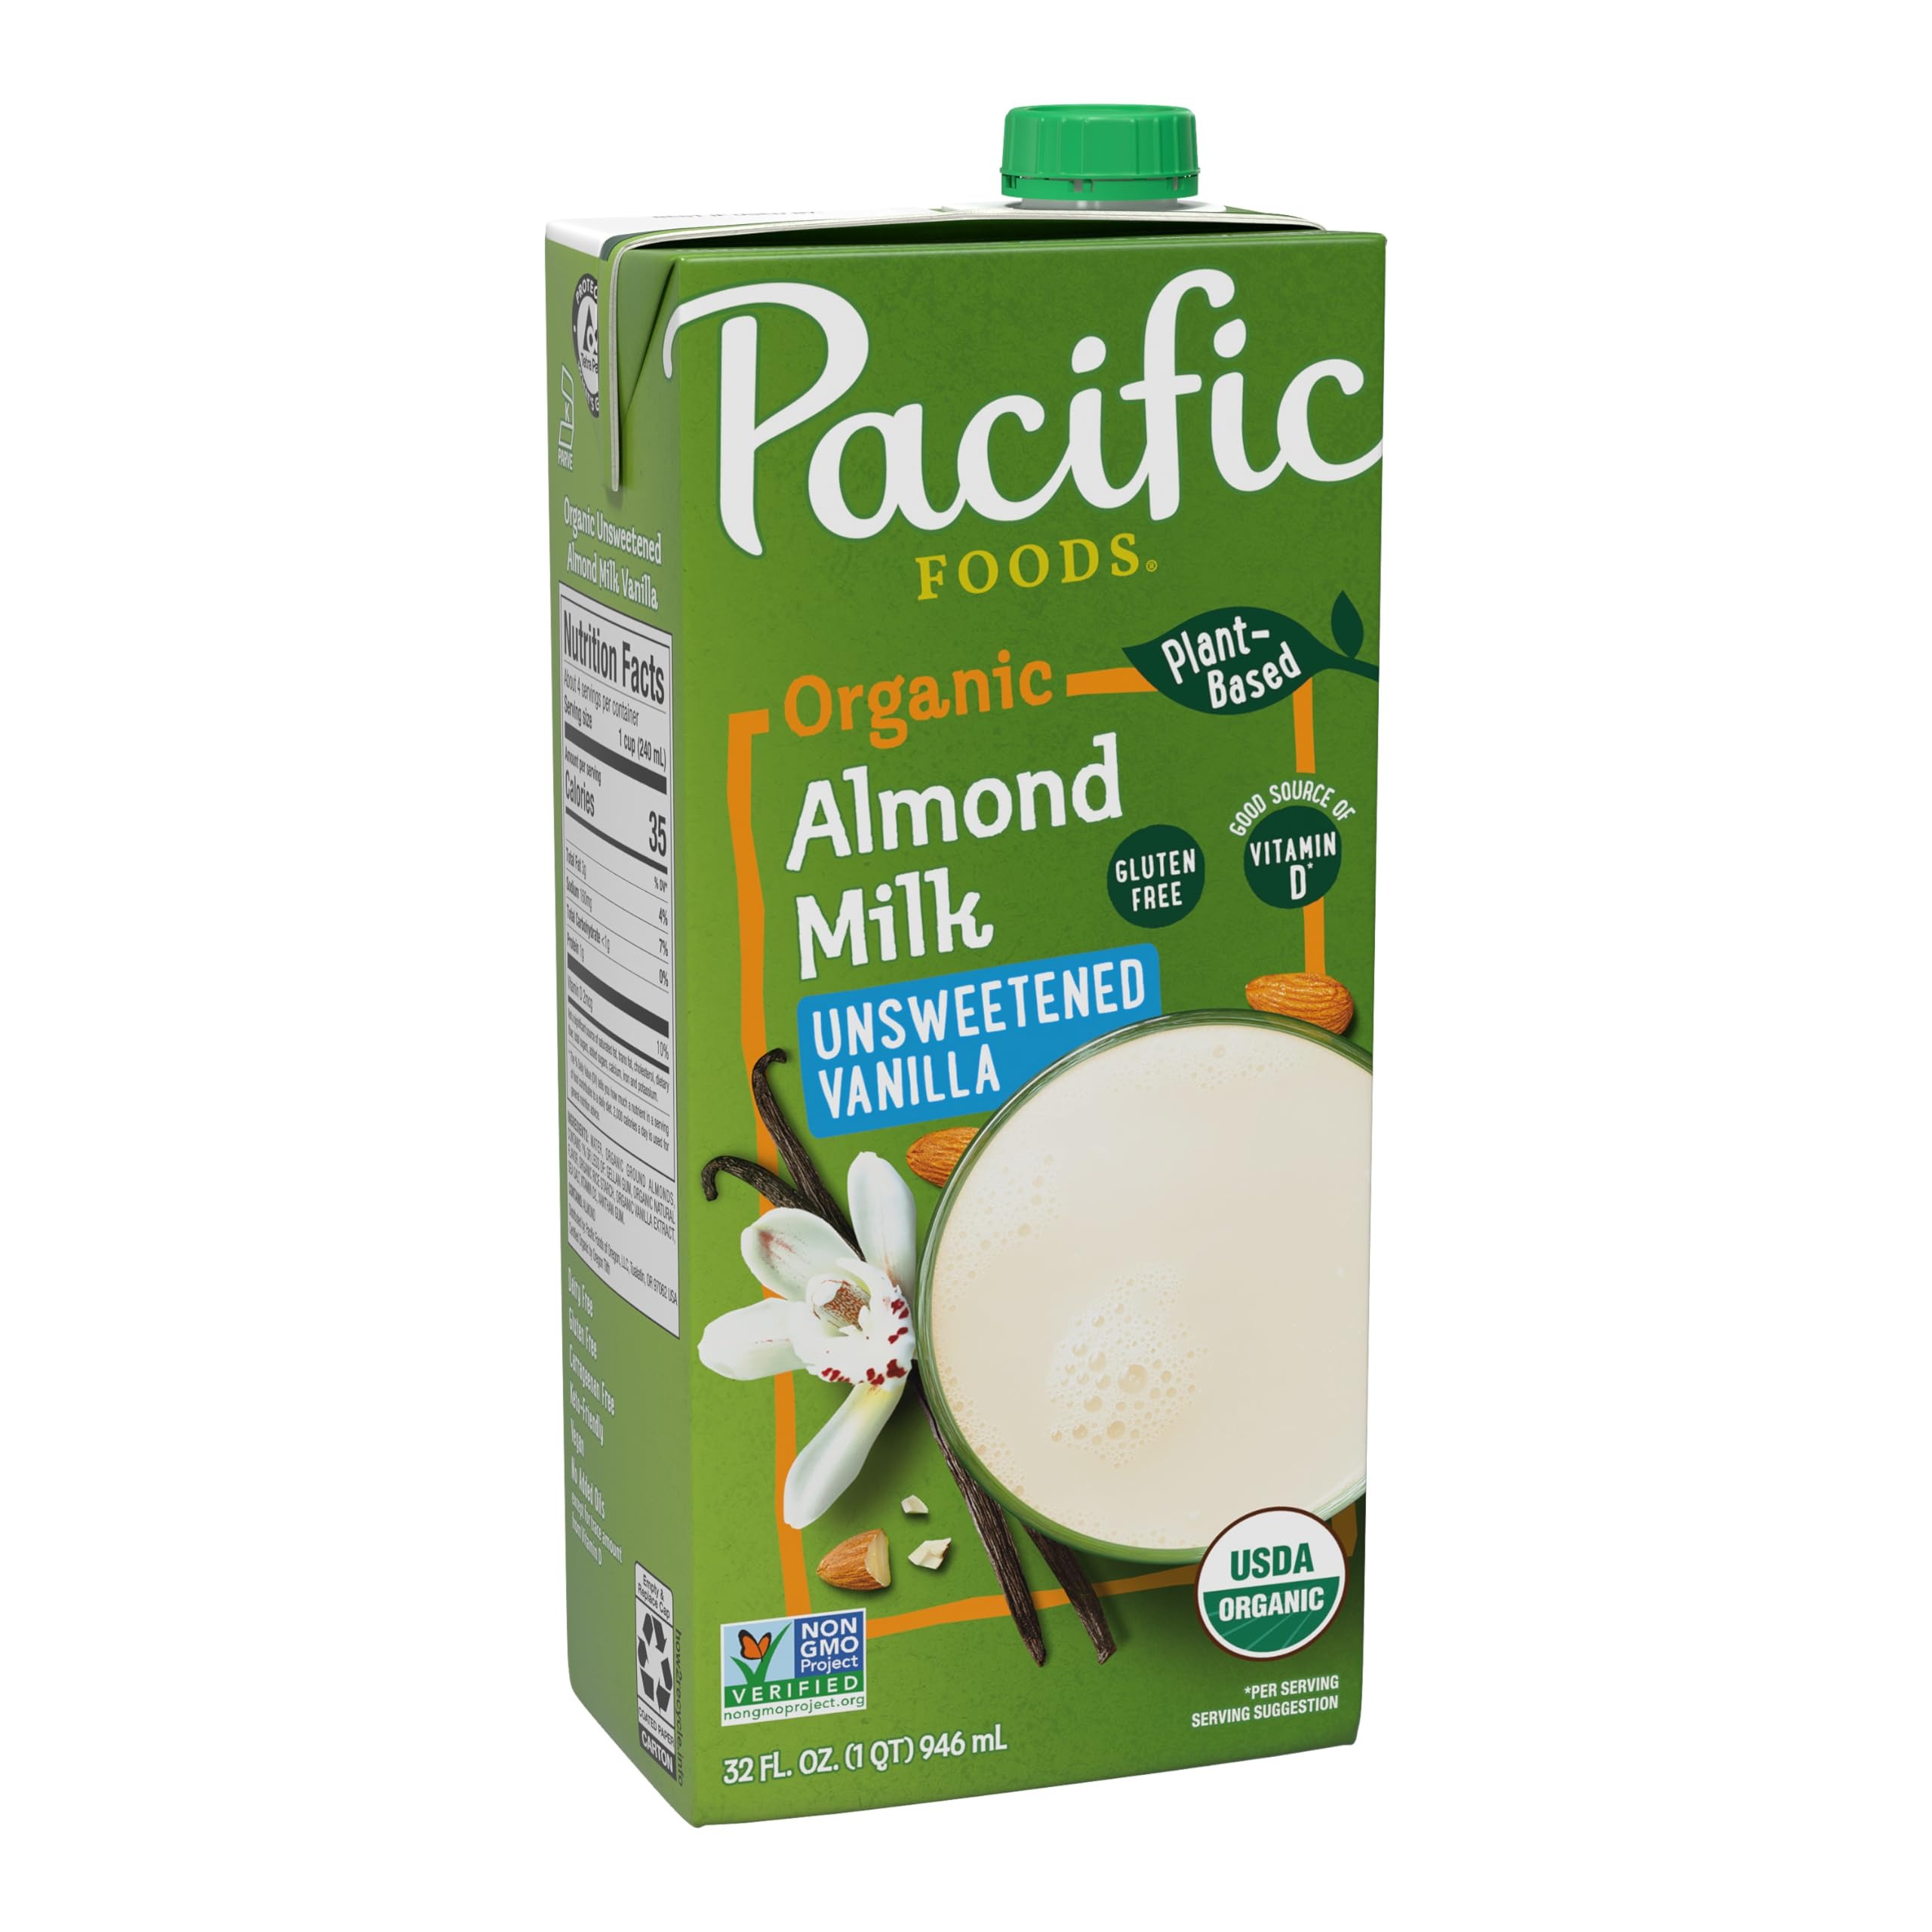
Item Name: Pacific Foods Organic Almond Non-Dairy Beverage Unsweetened 32 Oz
Bullet Point 1: Organic almonds with a gentle roast to allow the authentic taste to shine through
Bullet Point 2: Drink by the glass, pour over cereal, use in smoothies or in recipes
Bullet Point 3: Simple ingredients are a good source of Vitamin D. Lactose, cholesterol, soy and gluten free; vegan milk substitute
Bullet Point 4: Unsweetened Vanilla
Bullet Point 5: 12-pack of 32 oz shelf-stable BPA-free cartons; refrigerate after opening
Bullet Point 6: Keto Friendly
Value: nan
Unit: None

Price: 19.42